Biomega (bicycle company)

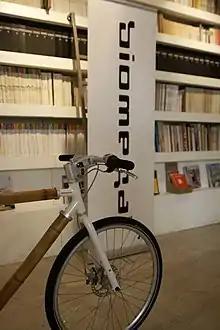
Biomega Bamboo bicycle

Biomega is a Copenhagen-based, Danish brand of designer bicycles. It was immediately known for engaging with international designers from outside the bicycle industry; including Marc Newson, Ross Lovegrove, Karim Rashid and Bjarke Ingels, often giving its products unconventional solutions. In addition to producing bikes under its own name, Biomega produced bicycles under a joint sub-brand "Urban Mobility" with Puma AG.